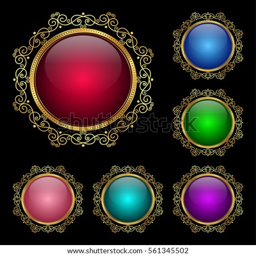
glossy round frame in a golden rim .